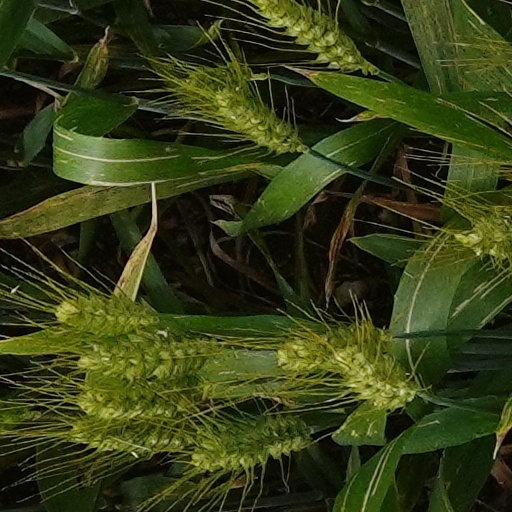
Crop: wheat